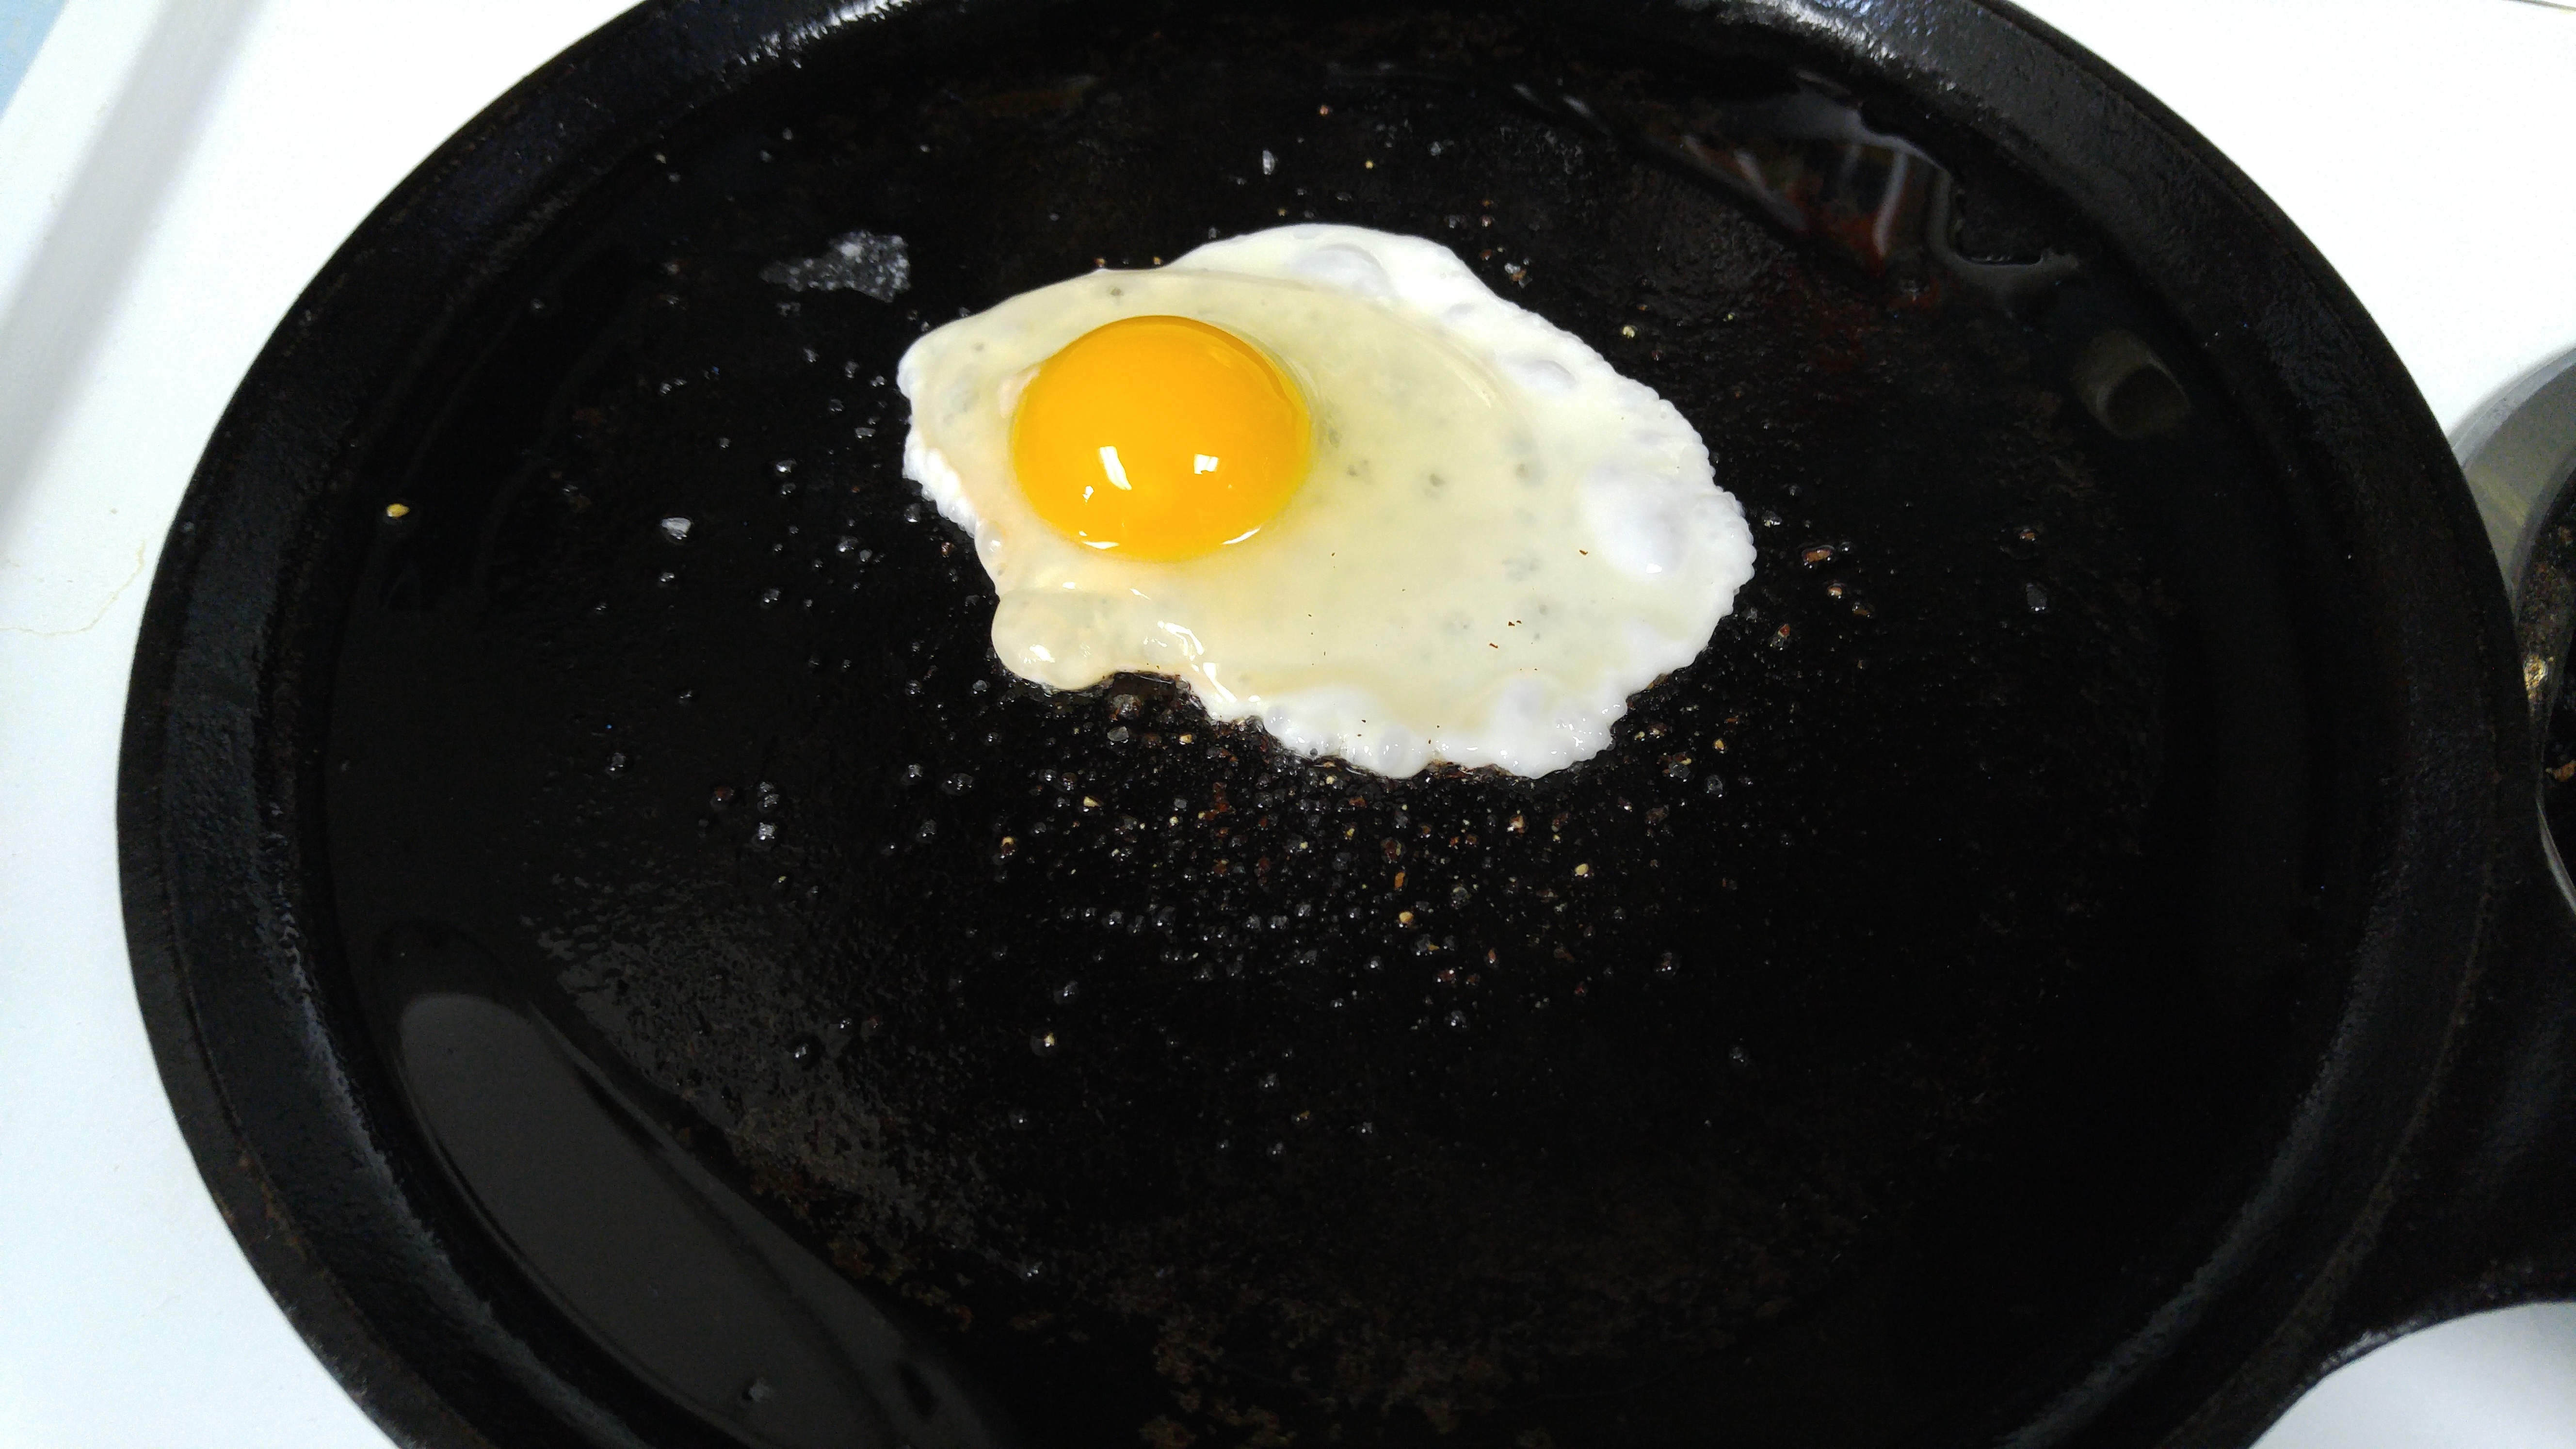
dish, meal, food, produce, breakfast, healthy, eat, cuisine, pan, egg, fried, frying